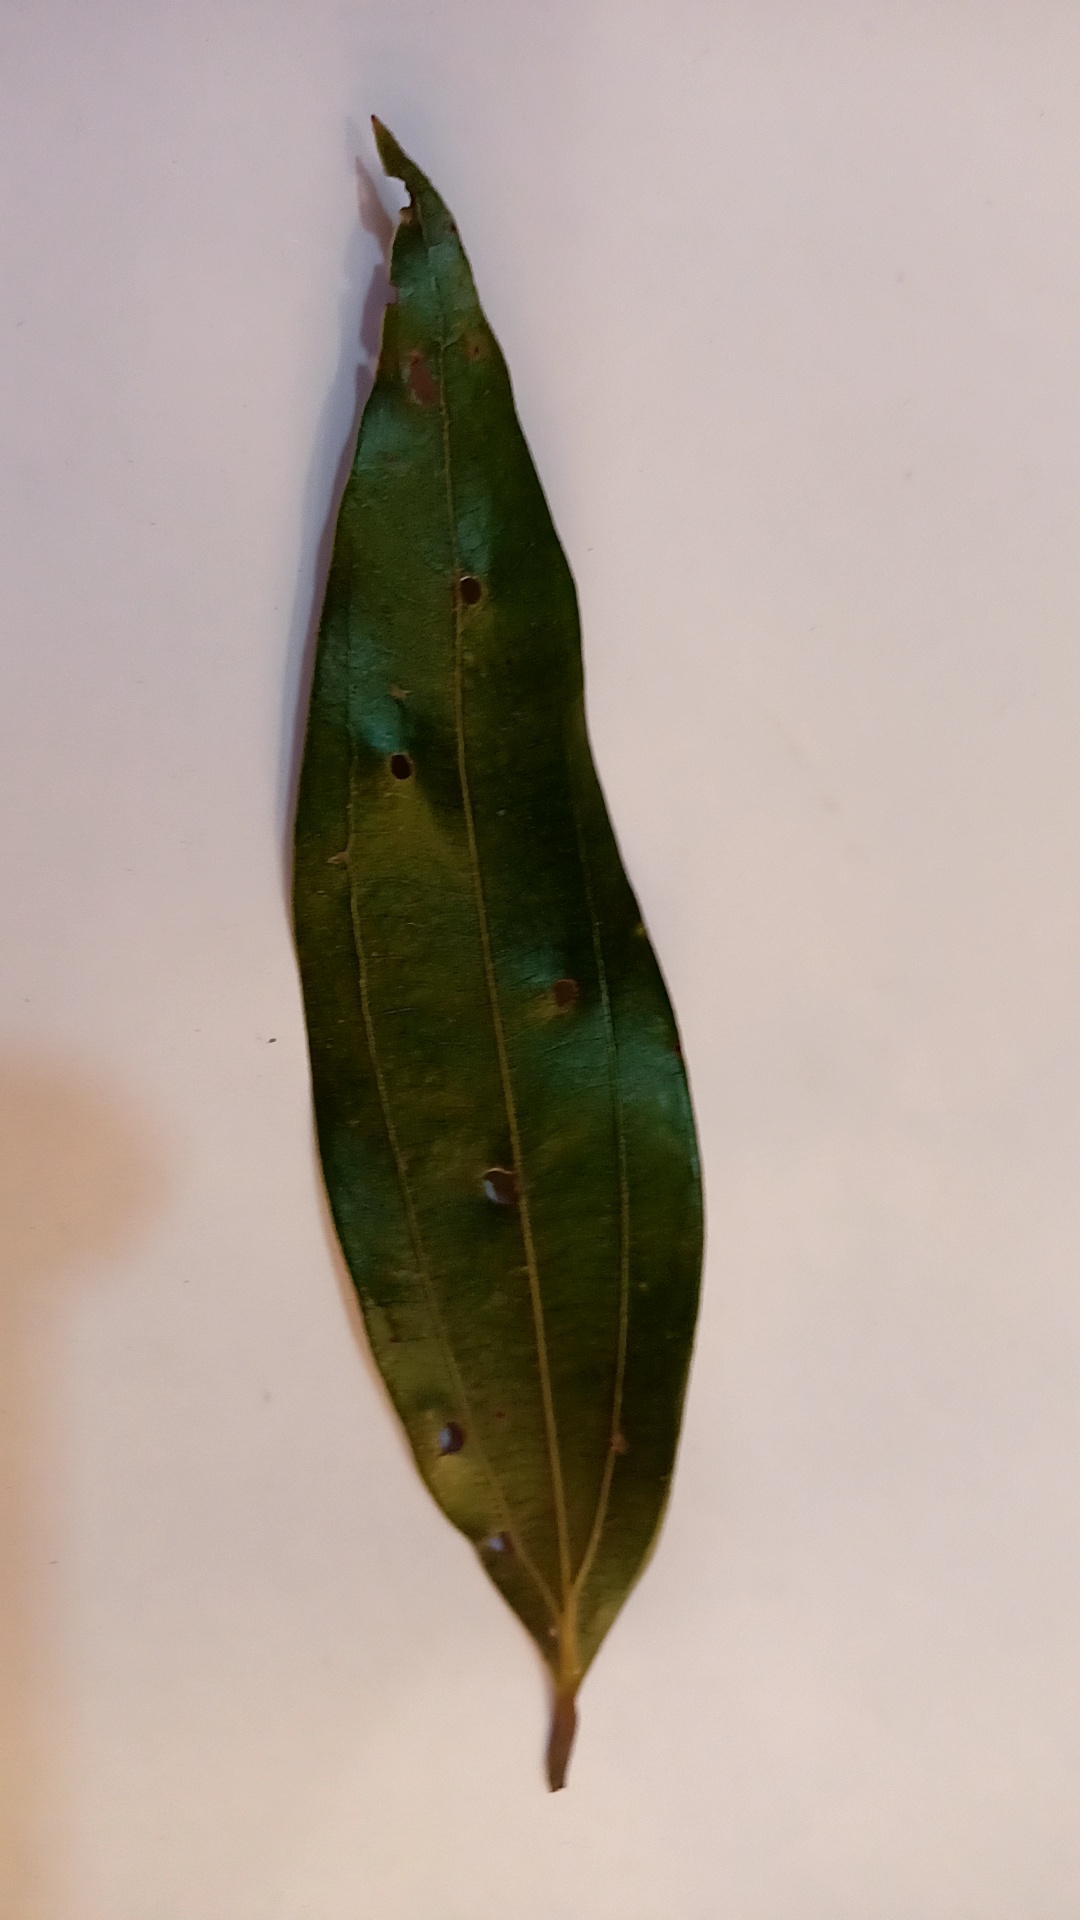
Label: Disease